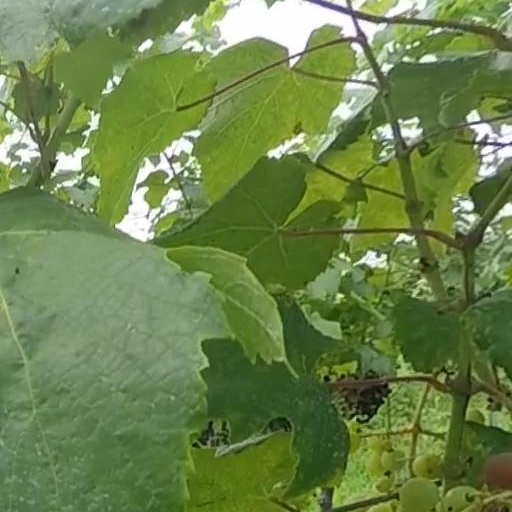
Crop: grape